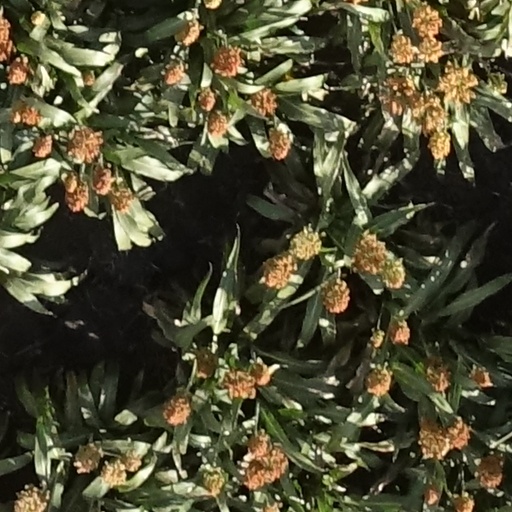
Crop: sorghum